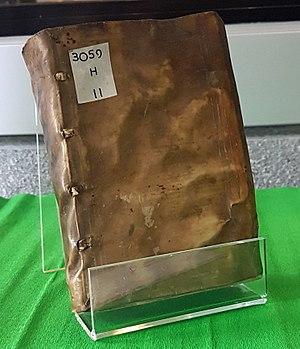
Antonio Mizauld est un astrologue et médecin français, né à Montluçon en 1510 et mort à Paris en 1578.